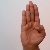
The image shows a hand gesture representing the letter 'B' in Indian Sign Language.